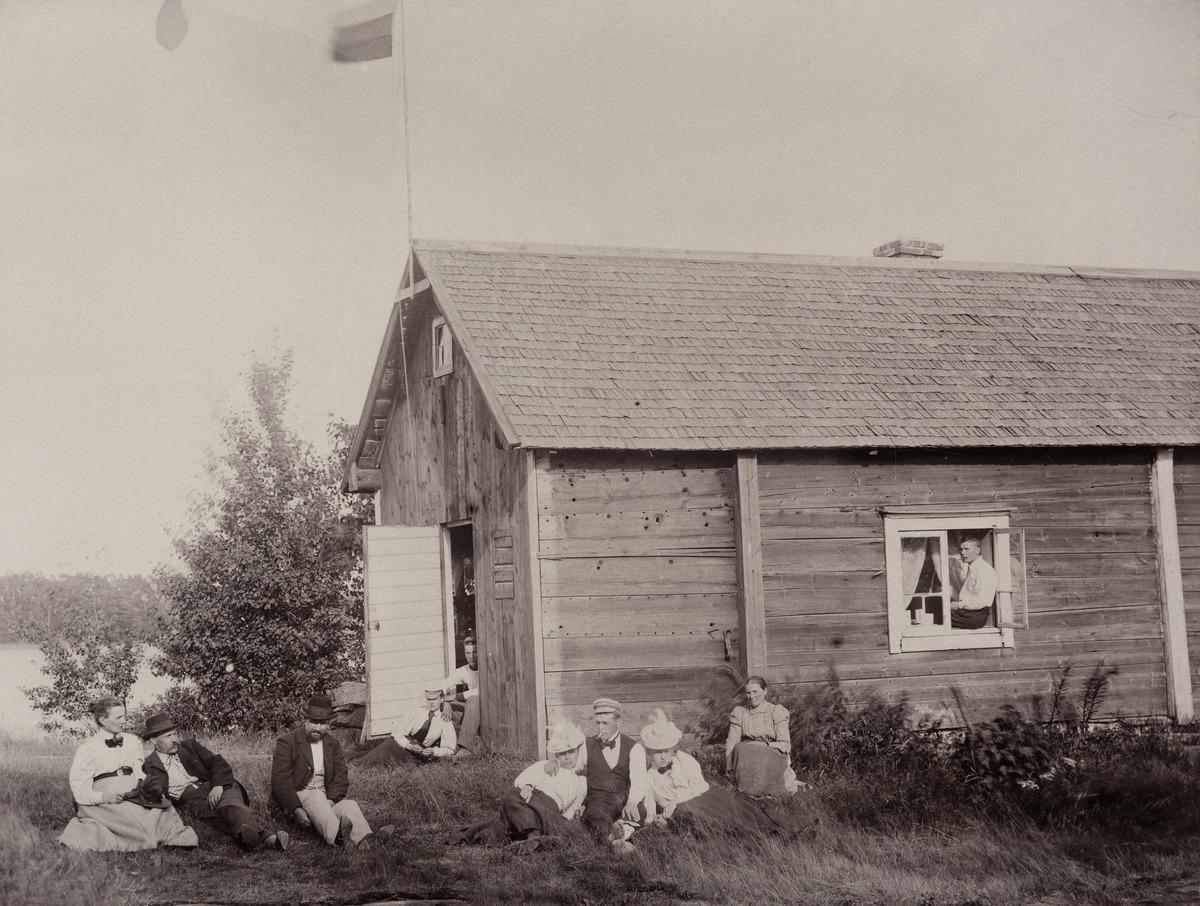
Ryhmä Långholmenin saaressa viettämässä vapaa-aikaa
sisällön kuvaus: Ryhmä Långholmenin saaressa viettämässä vapaa-aikaa. Keskellä pärekattoinen puurakennus, jonka päädyssä liehuu Venäjän lippu. Talon ikkunalaudalla istuu mies ja ovensuussa kaksi naista. Lisäksi miehiä ja naisia ryhmittyneenä rakennuksen eteen. Toinen

vasemmalta istumassa on Victor Spjut (1862-1928), neljäs Johanna Blom, viides Otto Blom ja kuudes Adéle Grönlund (1877-1936). mustavalkoinen
Ajankohta: kuvausaika 1899
Aiheet: Blom, Johanna, Blom, Karl Gustaf, Blom, Otto, Spjut, Victor, saaret, kesä, lehtipuut, pensaat, puurakennukset, hirsirakennukset, pukuhistoria, päähineet, hatut, hameet, nurmikot, pärekatot, liput, tupakka